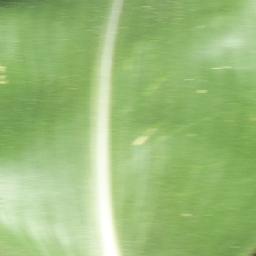
Label: Corn___healthy